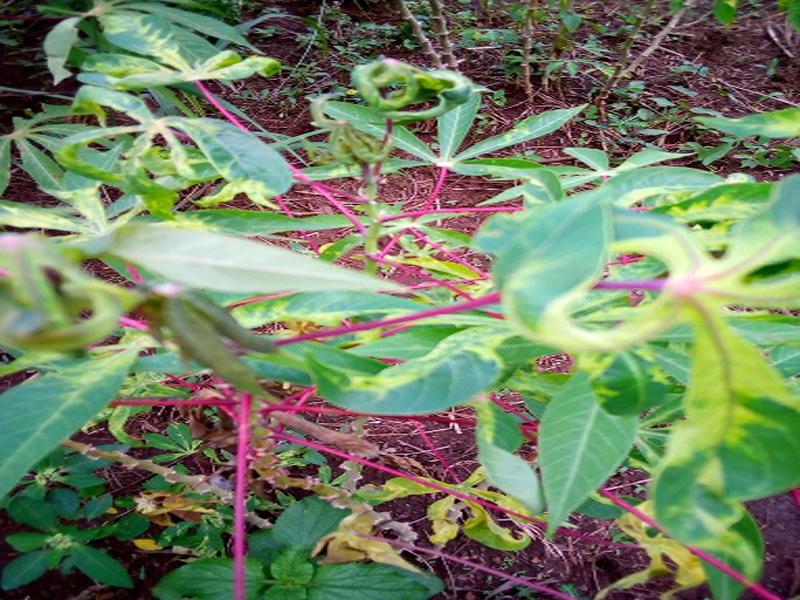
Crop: cassava
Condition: mosaic_disease